Cody Latimer

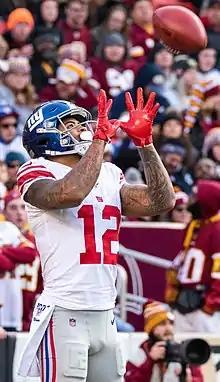
Latimer with the New York Giants in 2019

Latimer finished his fourth season in 2017 with a career-high 19 receptions for 287 receiving yards and two touchdowns in 11 games. He also had eight kick returns for 190-yards.